Transport in Ghana

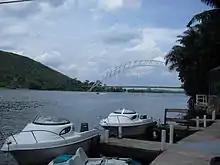

The Trans–West African Coastal Highway, part of the Trans-African Highway network crosses Ghana along the N1, connecting it to Abidjan (Ivory Coast), Lomé (Togo) and to Benin and Nigeria. Eventually the highway will connect to another seven Economic Community of West African States (ECOWAS) nations to the west. The N2, which connects Tema in the Greater Accra Region to Kulungugu in the Upper East Region; the N10, which connects Yamoransa in the Central Region to Paga in the Upper East Region; and the N12, which connects Elubo in the Western Region to Hamile in the Upper West Region; all connect Ghana to landlocked Burkina Faso, where it joins another highway in the Trans-African network, the Trans-Sahelian Highway.